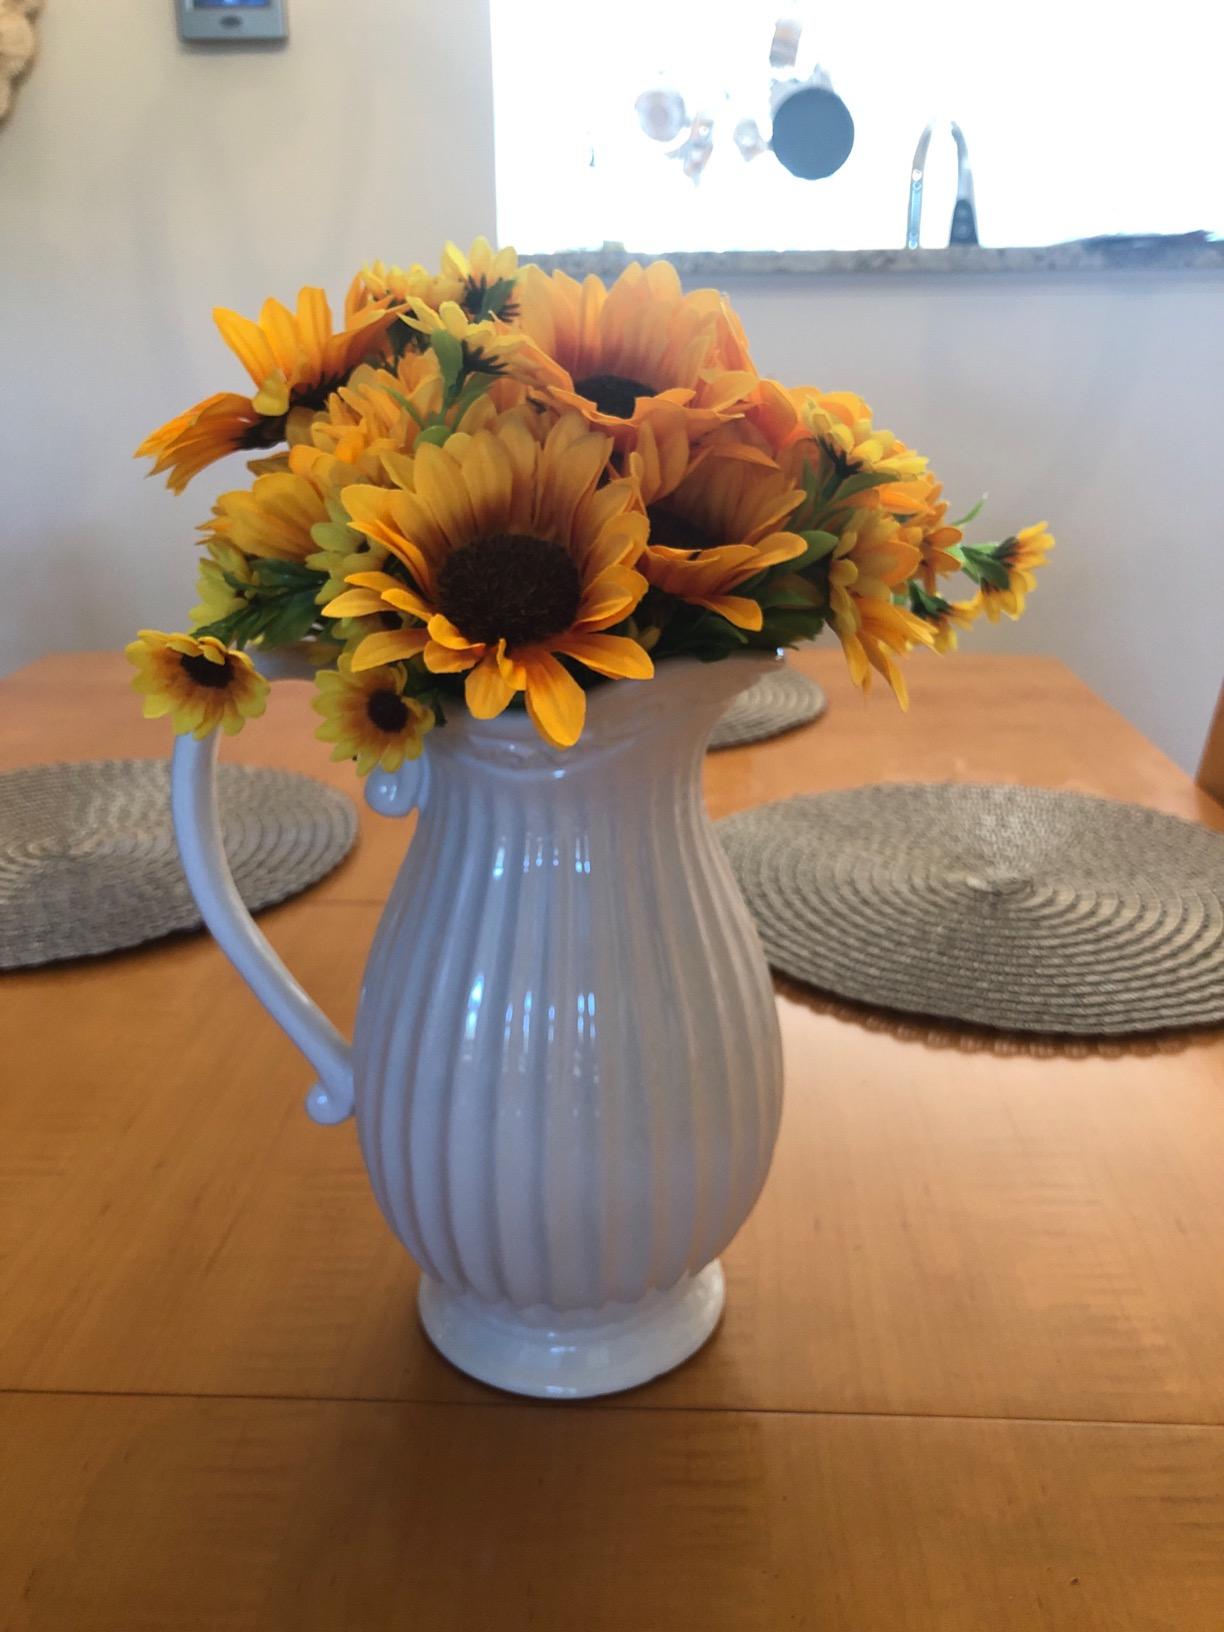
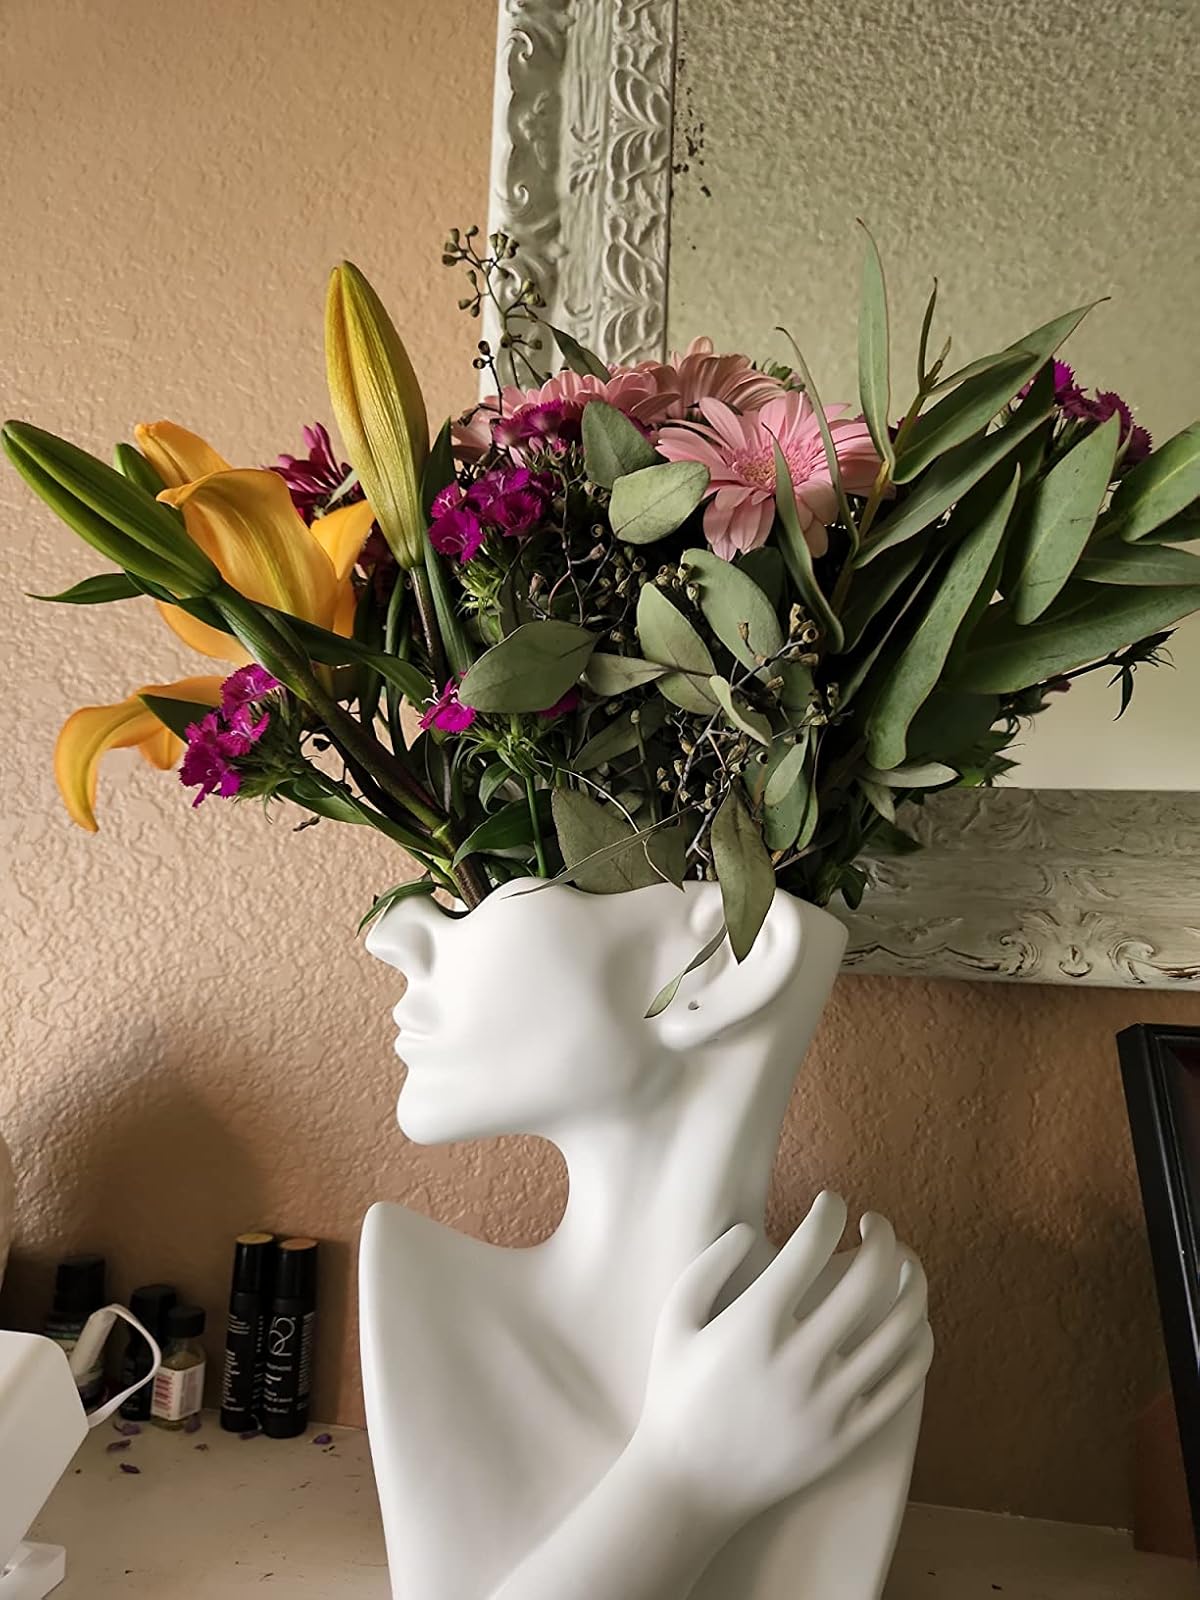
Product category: vase
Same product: no